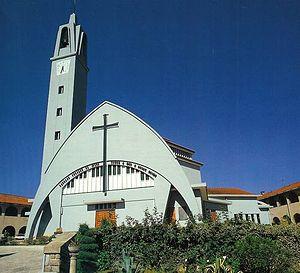
Sœur Marie du Divin Cœur est une noble allemande et religieuse de la Congrégation de Notre-Dame de Charité du Bon-Pasteur, née Maria Droste zu Vischering à Münster le 8 septembre 1863 et morte à Porto le 8 juin 1899.
Le Sacré-Cœur est une dévotion au cœur de Jésus-Christ, en tant que symbole de l'amour divin par lequel Dieu a pris la nature humaine et a donné sa vie pour les hommes. Cette dévotion est particulièrement présente au sein de l'Église catholique mais aussi, quoiqu'à moindre échelle, dans l'Église anglicane et dans certaines Églises luthériennes. Elle met l'accent sur les concepts d'amour et d'adoration voués au Christ. La solennité du Sacré-Cœur a été instituée par le pape Clément XIII en 1765 et étendue à toute l'Église catholique par le pape Pie IX en 1856.
L'église du Sacré-Cœur de Jésus est une église catholique dédiée au culte du Sacré-Cœur de Jésus et qui est située dans la ville d'Ermesinde, municipalité de Valongo, district de Porto, région Nord du Portugal.